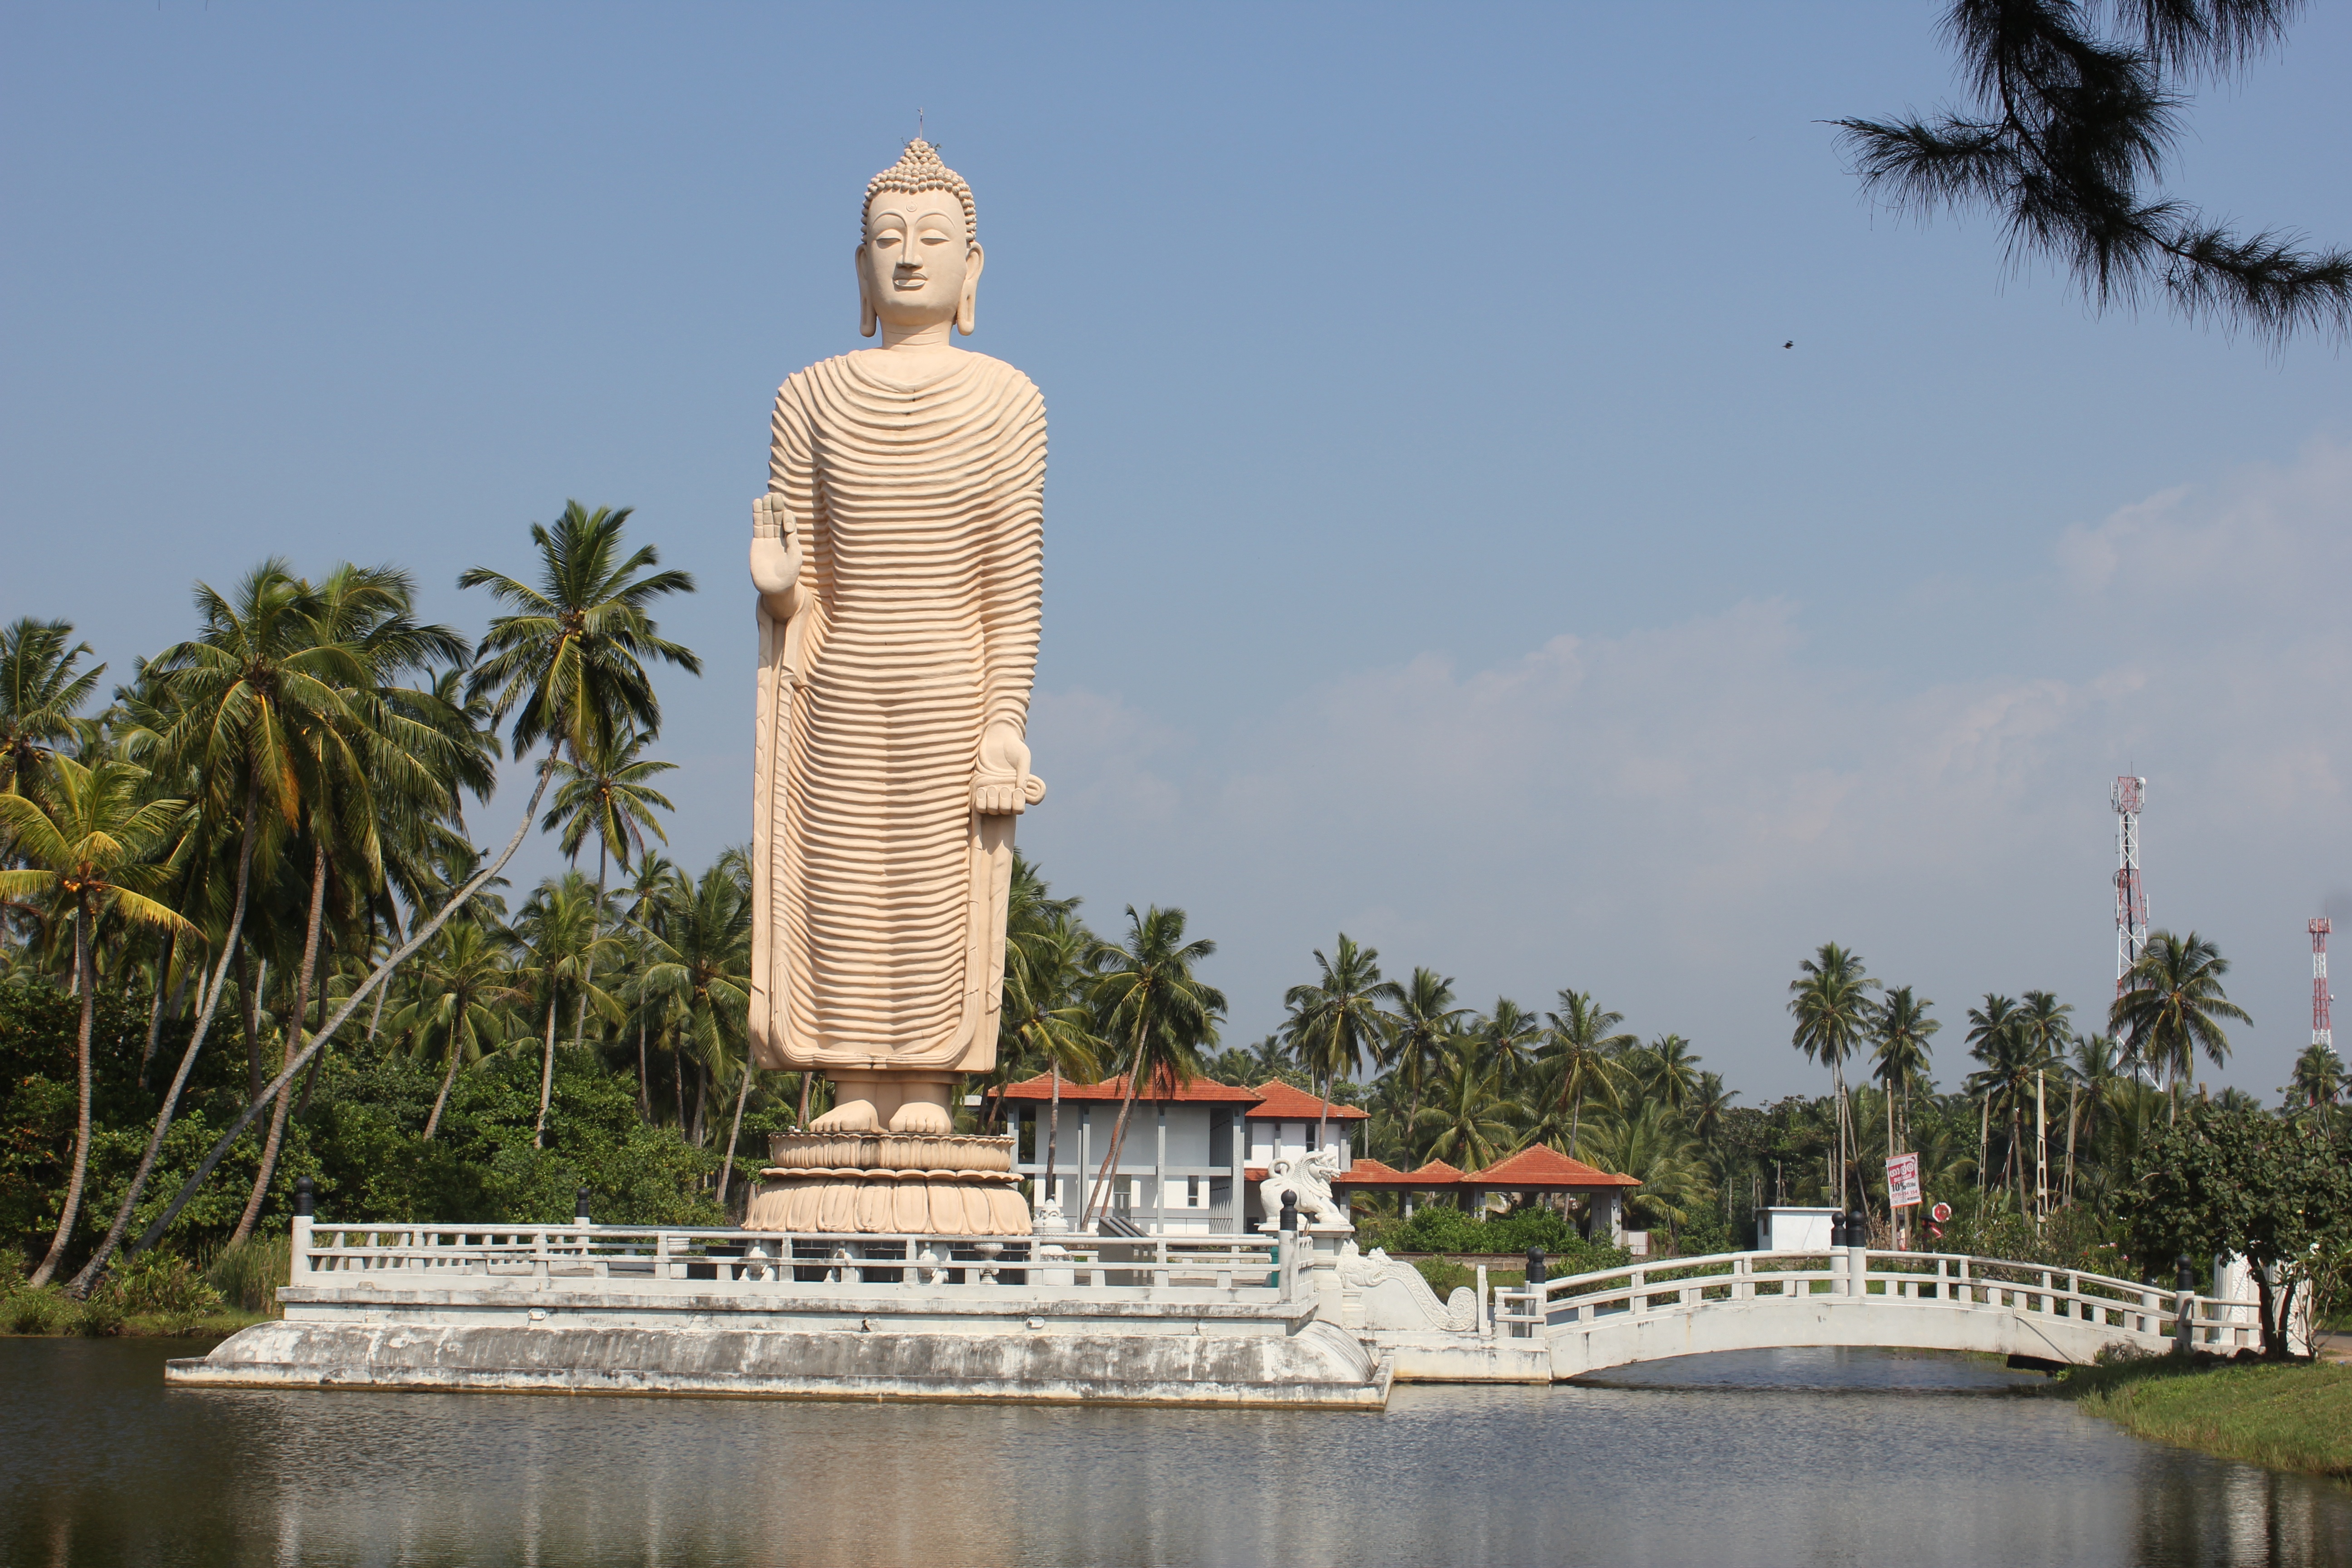
palace, monument, vacation, statue, tower, landmark, tourism, place of worship, memorial, temple, buddha, water feature, sri lanka, ancient history